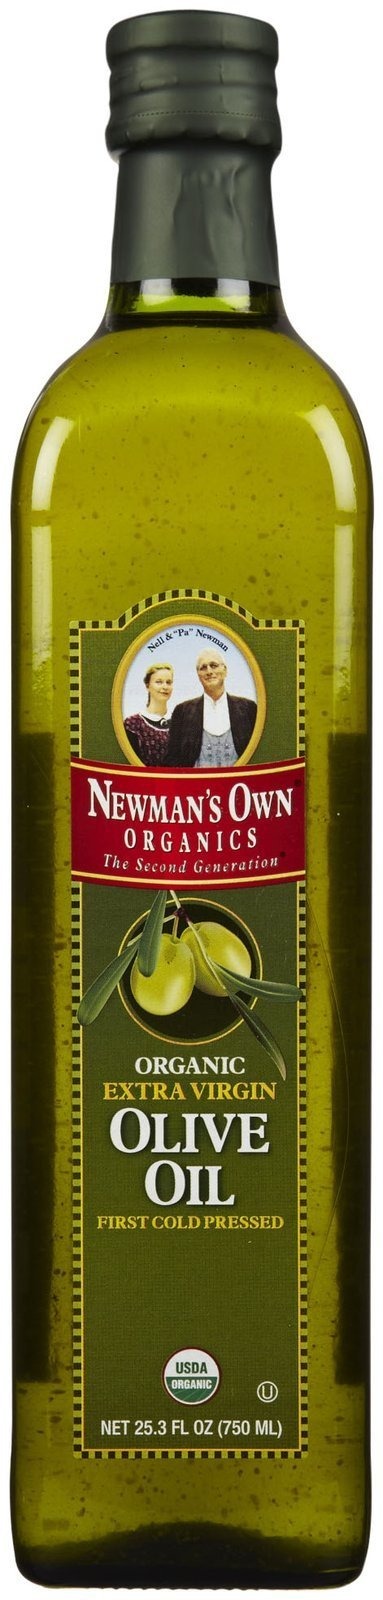
Item Name: Newman's Own Organic Olive Oil Extra Virgin -- 25 fl oz
Product Description: "Olive oil, too," says Nell, "has many uses besides the traditional oil and vinegar dressing. Ours is produced in Tunisia and is extra-virgin, which is considered the finest and fruitiest of the olive oils. It's wonderful for dipping or grilling bread, drizzling over ripe, red tomatoes when in season, added to a hot vegetable soup just before serving, using with pasta sauces, sauting vegetables, cooking meats, making fresh mayonnaise, pestos, hummus, and so many other dishes. This is one product that will be become a daily staple for you." Our Olive Oil will empower your cooking and enslave your palate. Directions: In case of anything, use this product! Cook a feast. Toss around a salad. Dip your bread. Enjoy! Enjoy! Enjoy!
Value: 25.0
Unit: Fl Oz

Price: 17.39